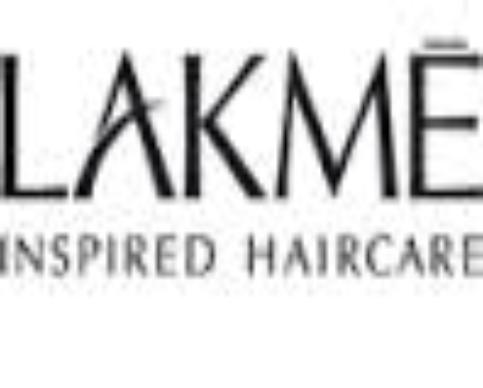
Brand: lakme
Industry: Necessities